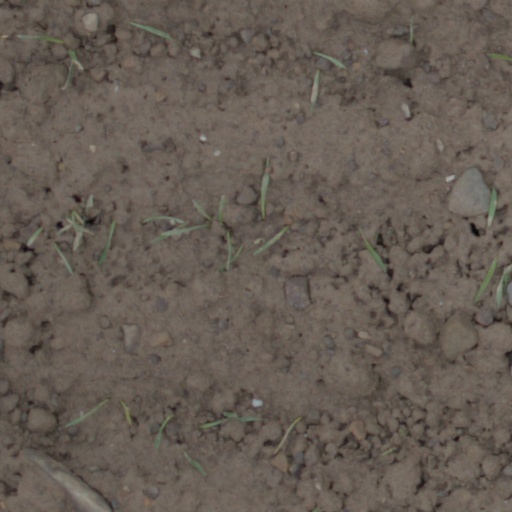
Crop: wheat